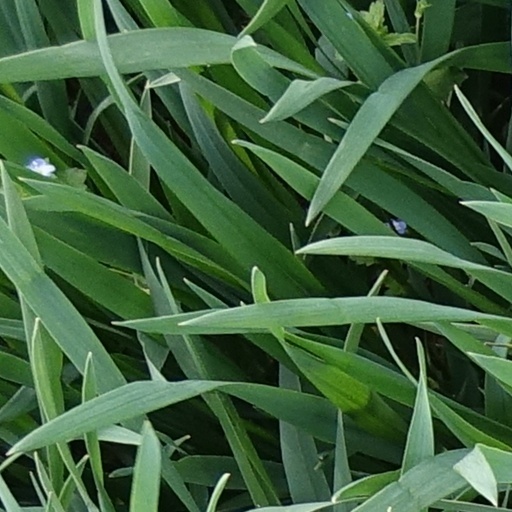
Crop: wheat